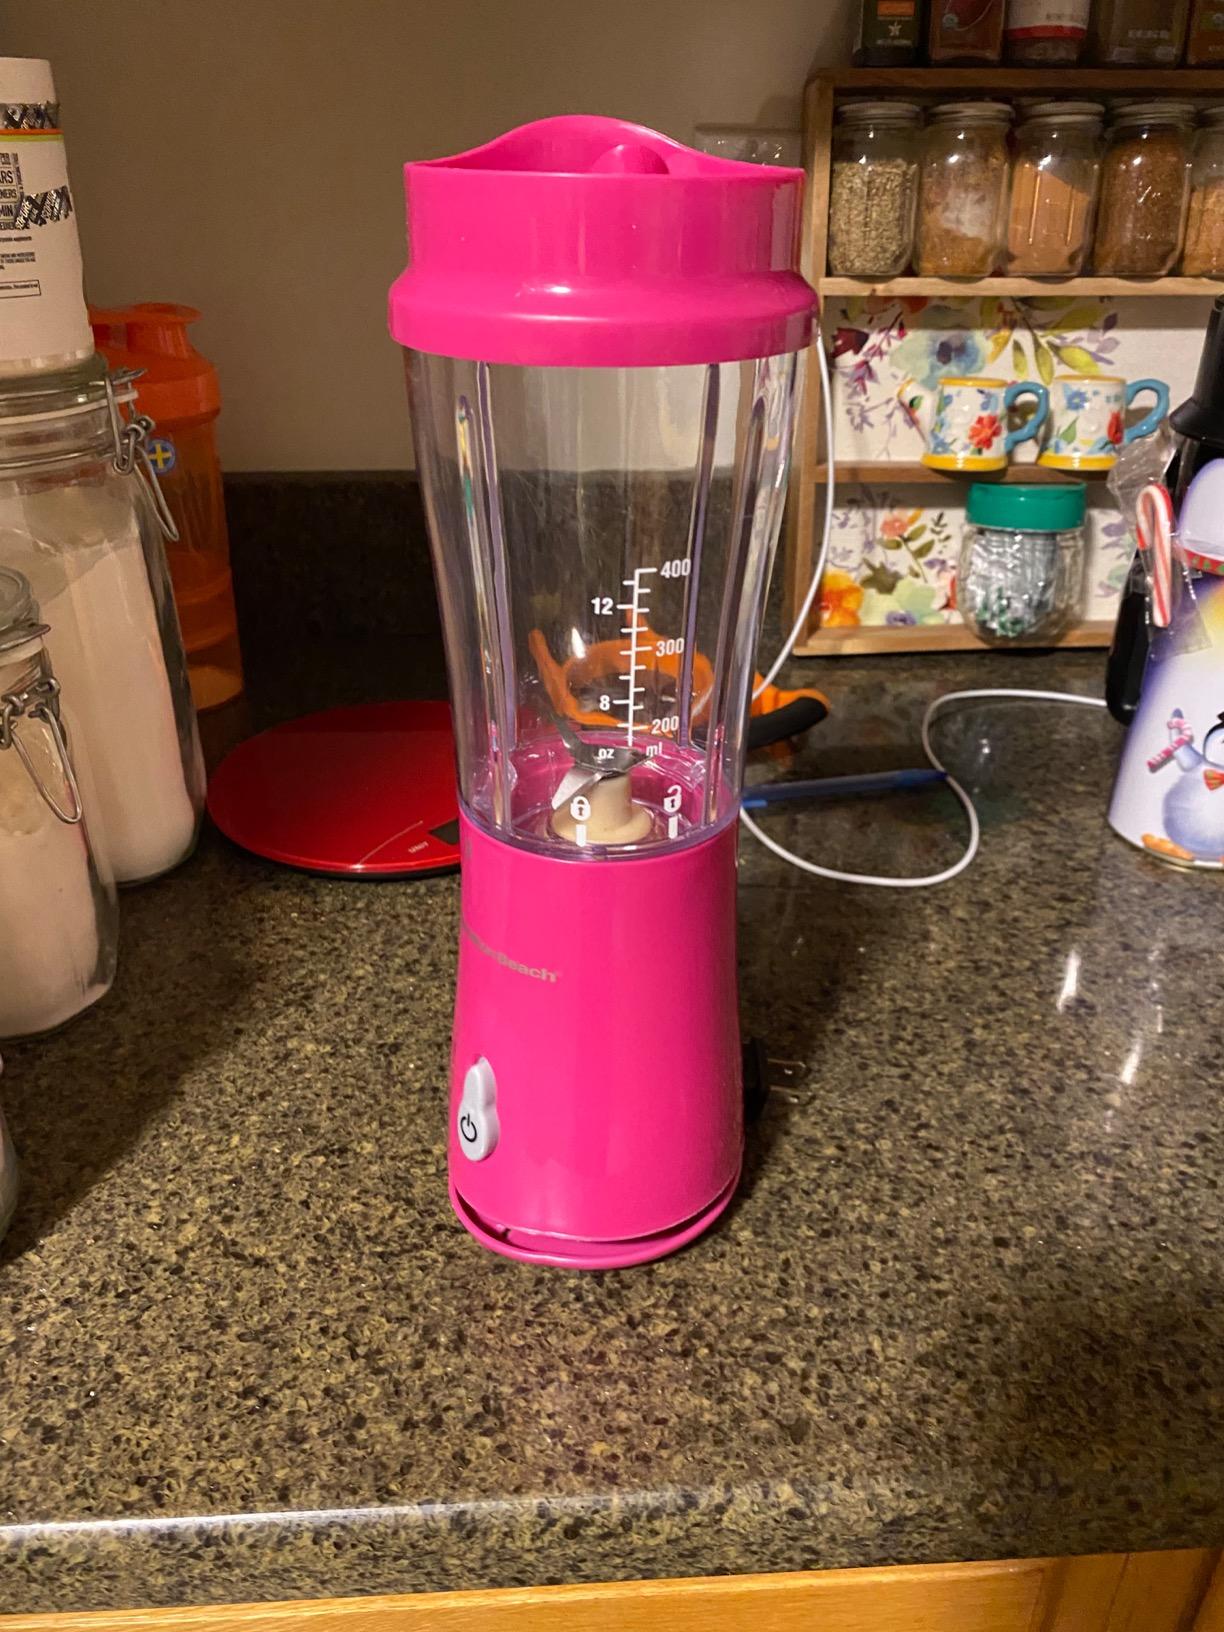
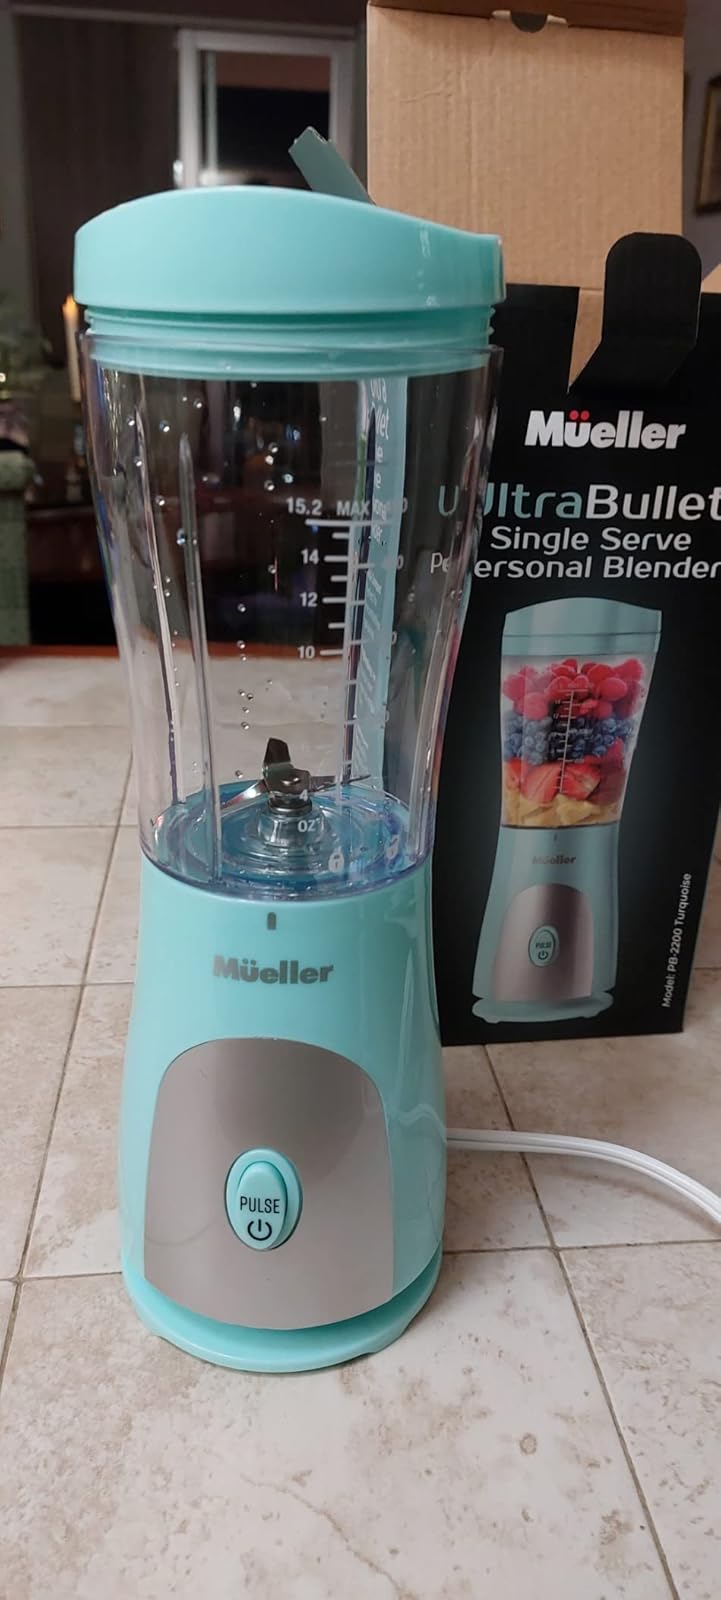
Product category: items_blender
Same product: no